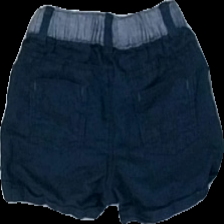
View: back
Type: Shorts
Category: Children
Brand: Not in the list
Brand text on label: obaibi
Colors: Blue, Grey
Material: 100% cotton
Cut: Regular
Size: 68
Season: Summer
Price range: 50-100
Recommended usage: Reuse